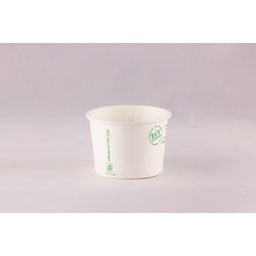
Label: paper